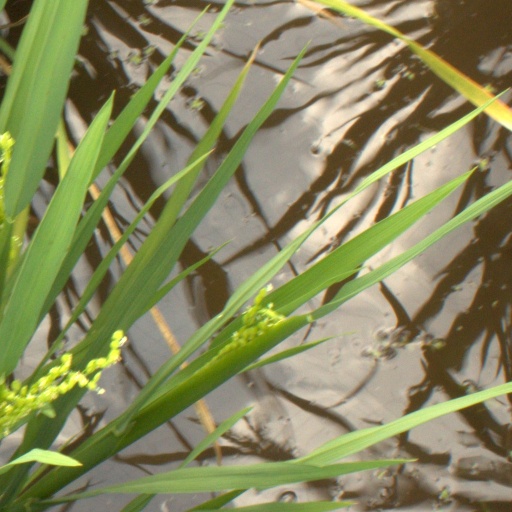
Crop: rice